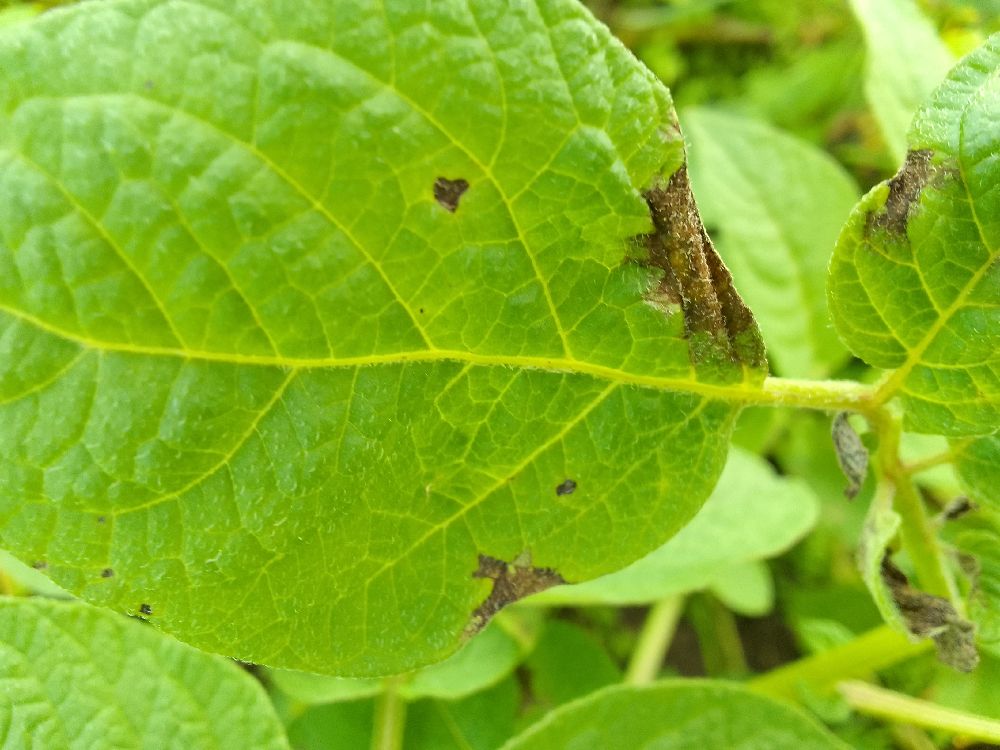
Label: Late blight